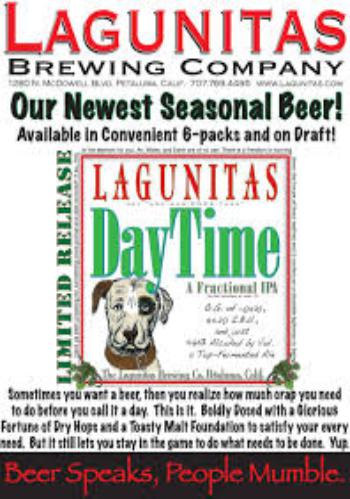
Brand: Lagunitas
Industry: Food